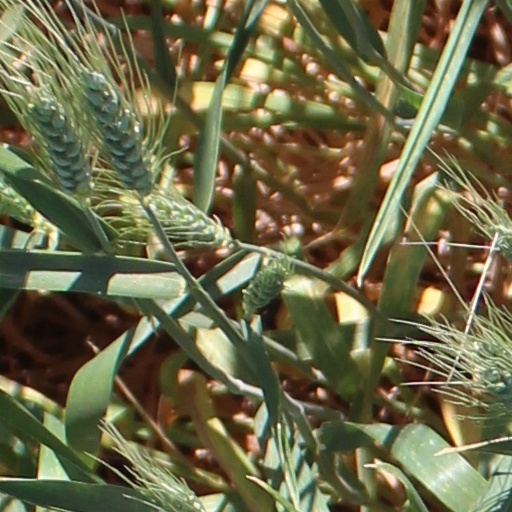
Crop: wheat